Teletype Model 33

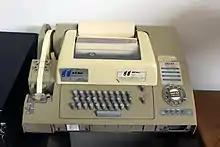
The Model 32, used for Telex service, had a three-row keyboard and narrower, five-hole paper tape.

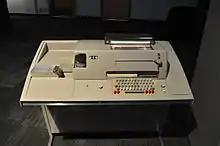
A Model 35 ASR, at the Living Computer Museum in Seattle

The Teletype Model 32 line used the same mechanism and looked identical, except for having a three-row keyboard and, on the ASR version, a five-hole paper tape reader and punch, both appropriate for Baudot code.